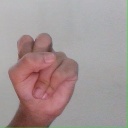
अक्षर: स